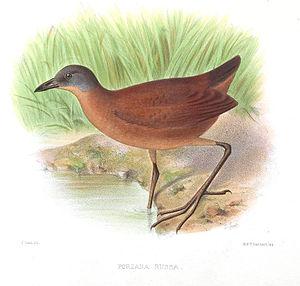
Le Râle roux est une espèce d'oiseaux de la famille des Rallidae.